2022 WAFF Women's Futsal Championship

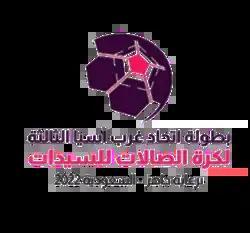

The 2022 WAFF Women's Futsal Championship was the third edition of the WAFF Women's Futsal Championship, an international women's futsal Championship organised by the West Asian Football Federation (WAFF) for the women's national teams of West Asia. It was hosted by the Kingdom of Saudi Arabia for the first time and marked the country's first-ever women's international tournament, held from June 15 to 24, 2022.